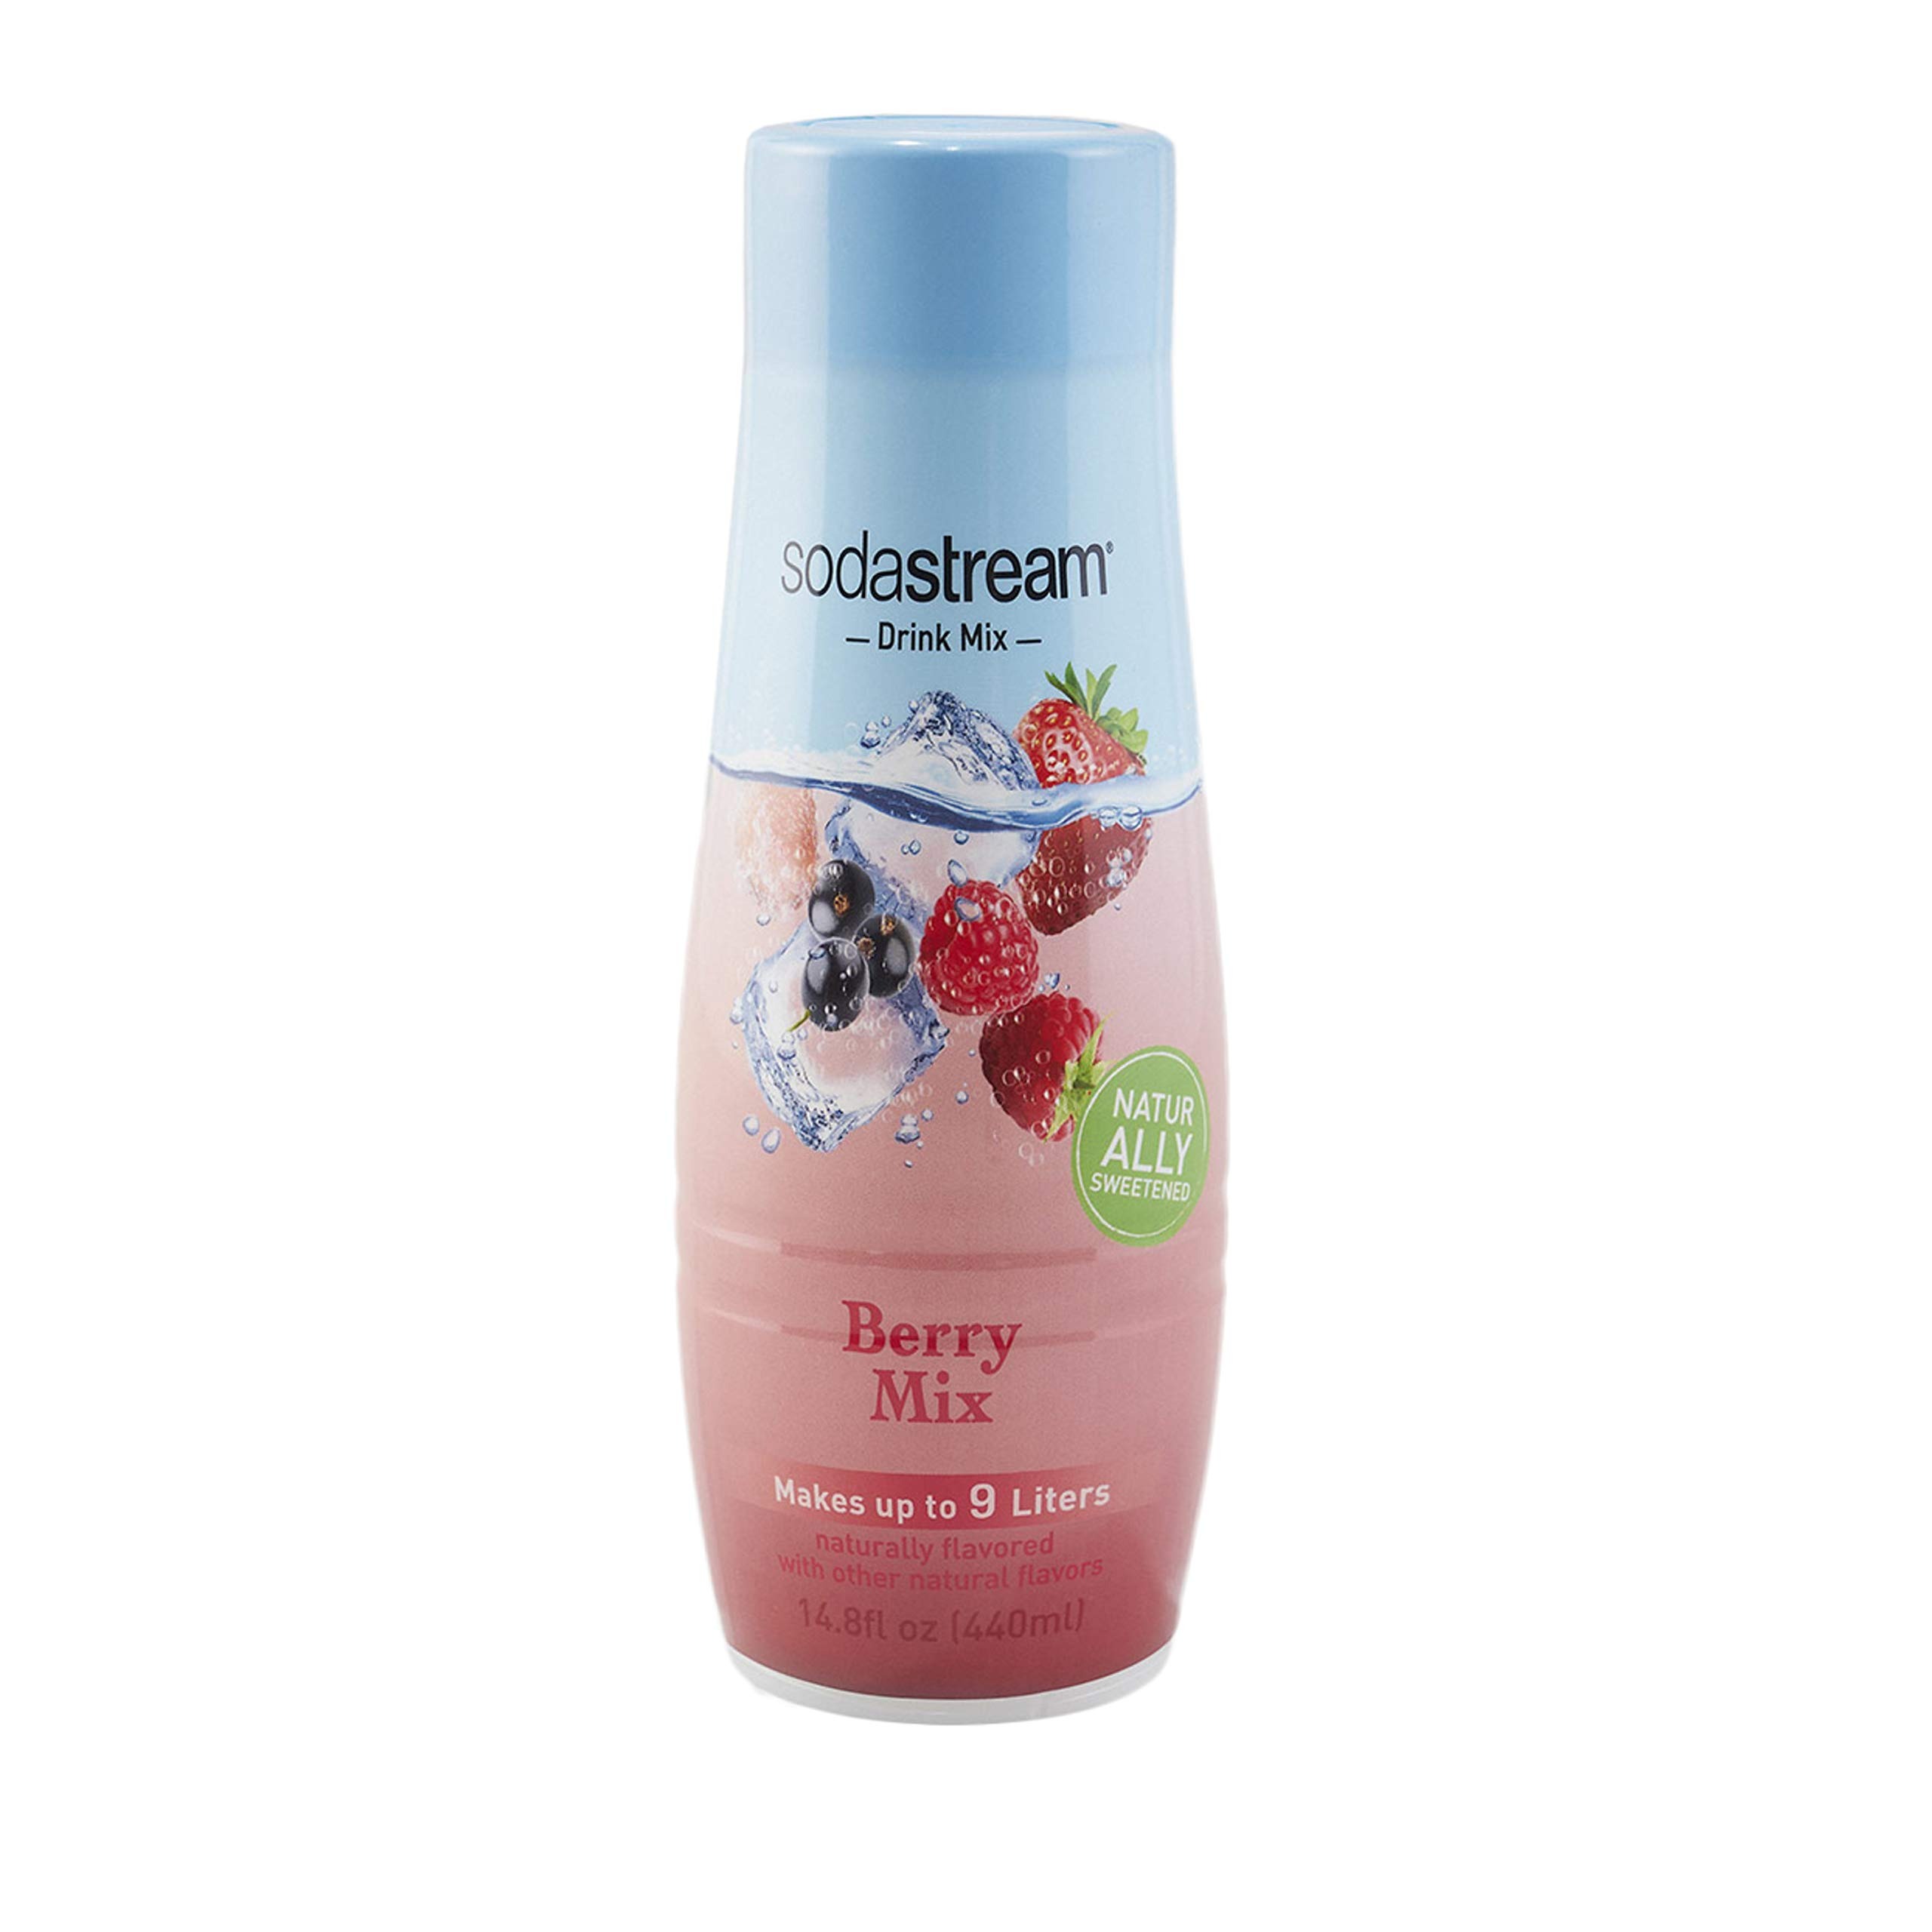
Item Name: SodaStream Berry Mix Syrup, 14.8 Fluid Ounce
Bullet Point 1: Naturally flavored and lightly sweetened with natural sugars
Bullet Point 2: 45 calories or less per serving
Bullet Point 3: Each bottle makes 9 liters of flavored sparkling water
Bullet Point 4: Simply carbonate water with your SodaStream machine
Bullet Point 5: Caffeine-free
Value: 14.9
Unit: Fl Oz

Price: 32.74